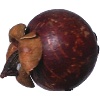
Label: Mangostan 1